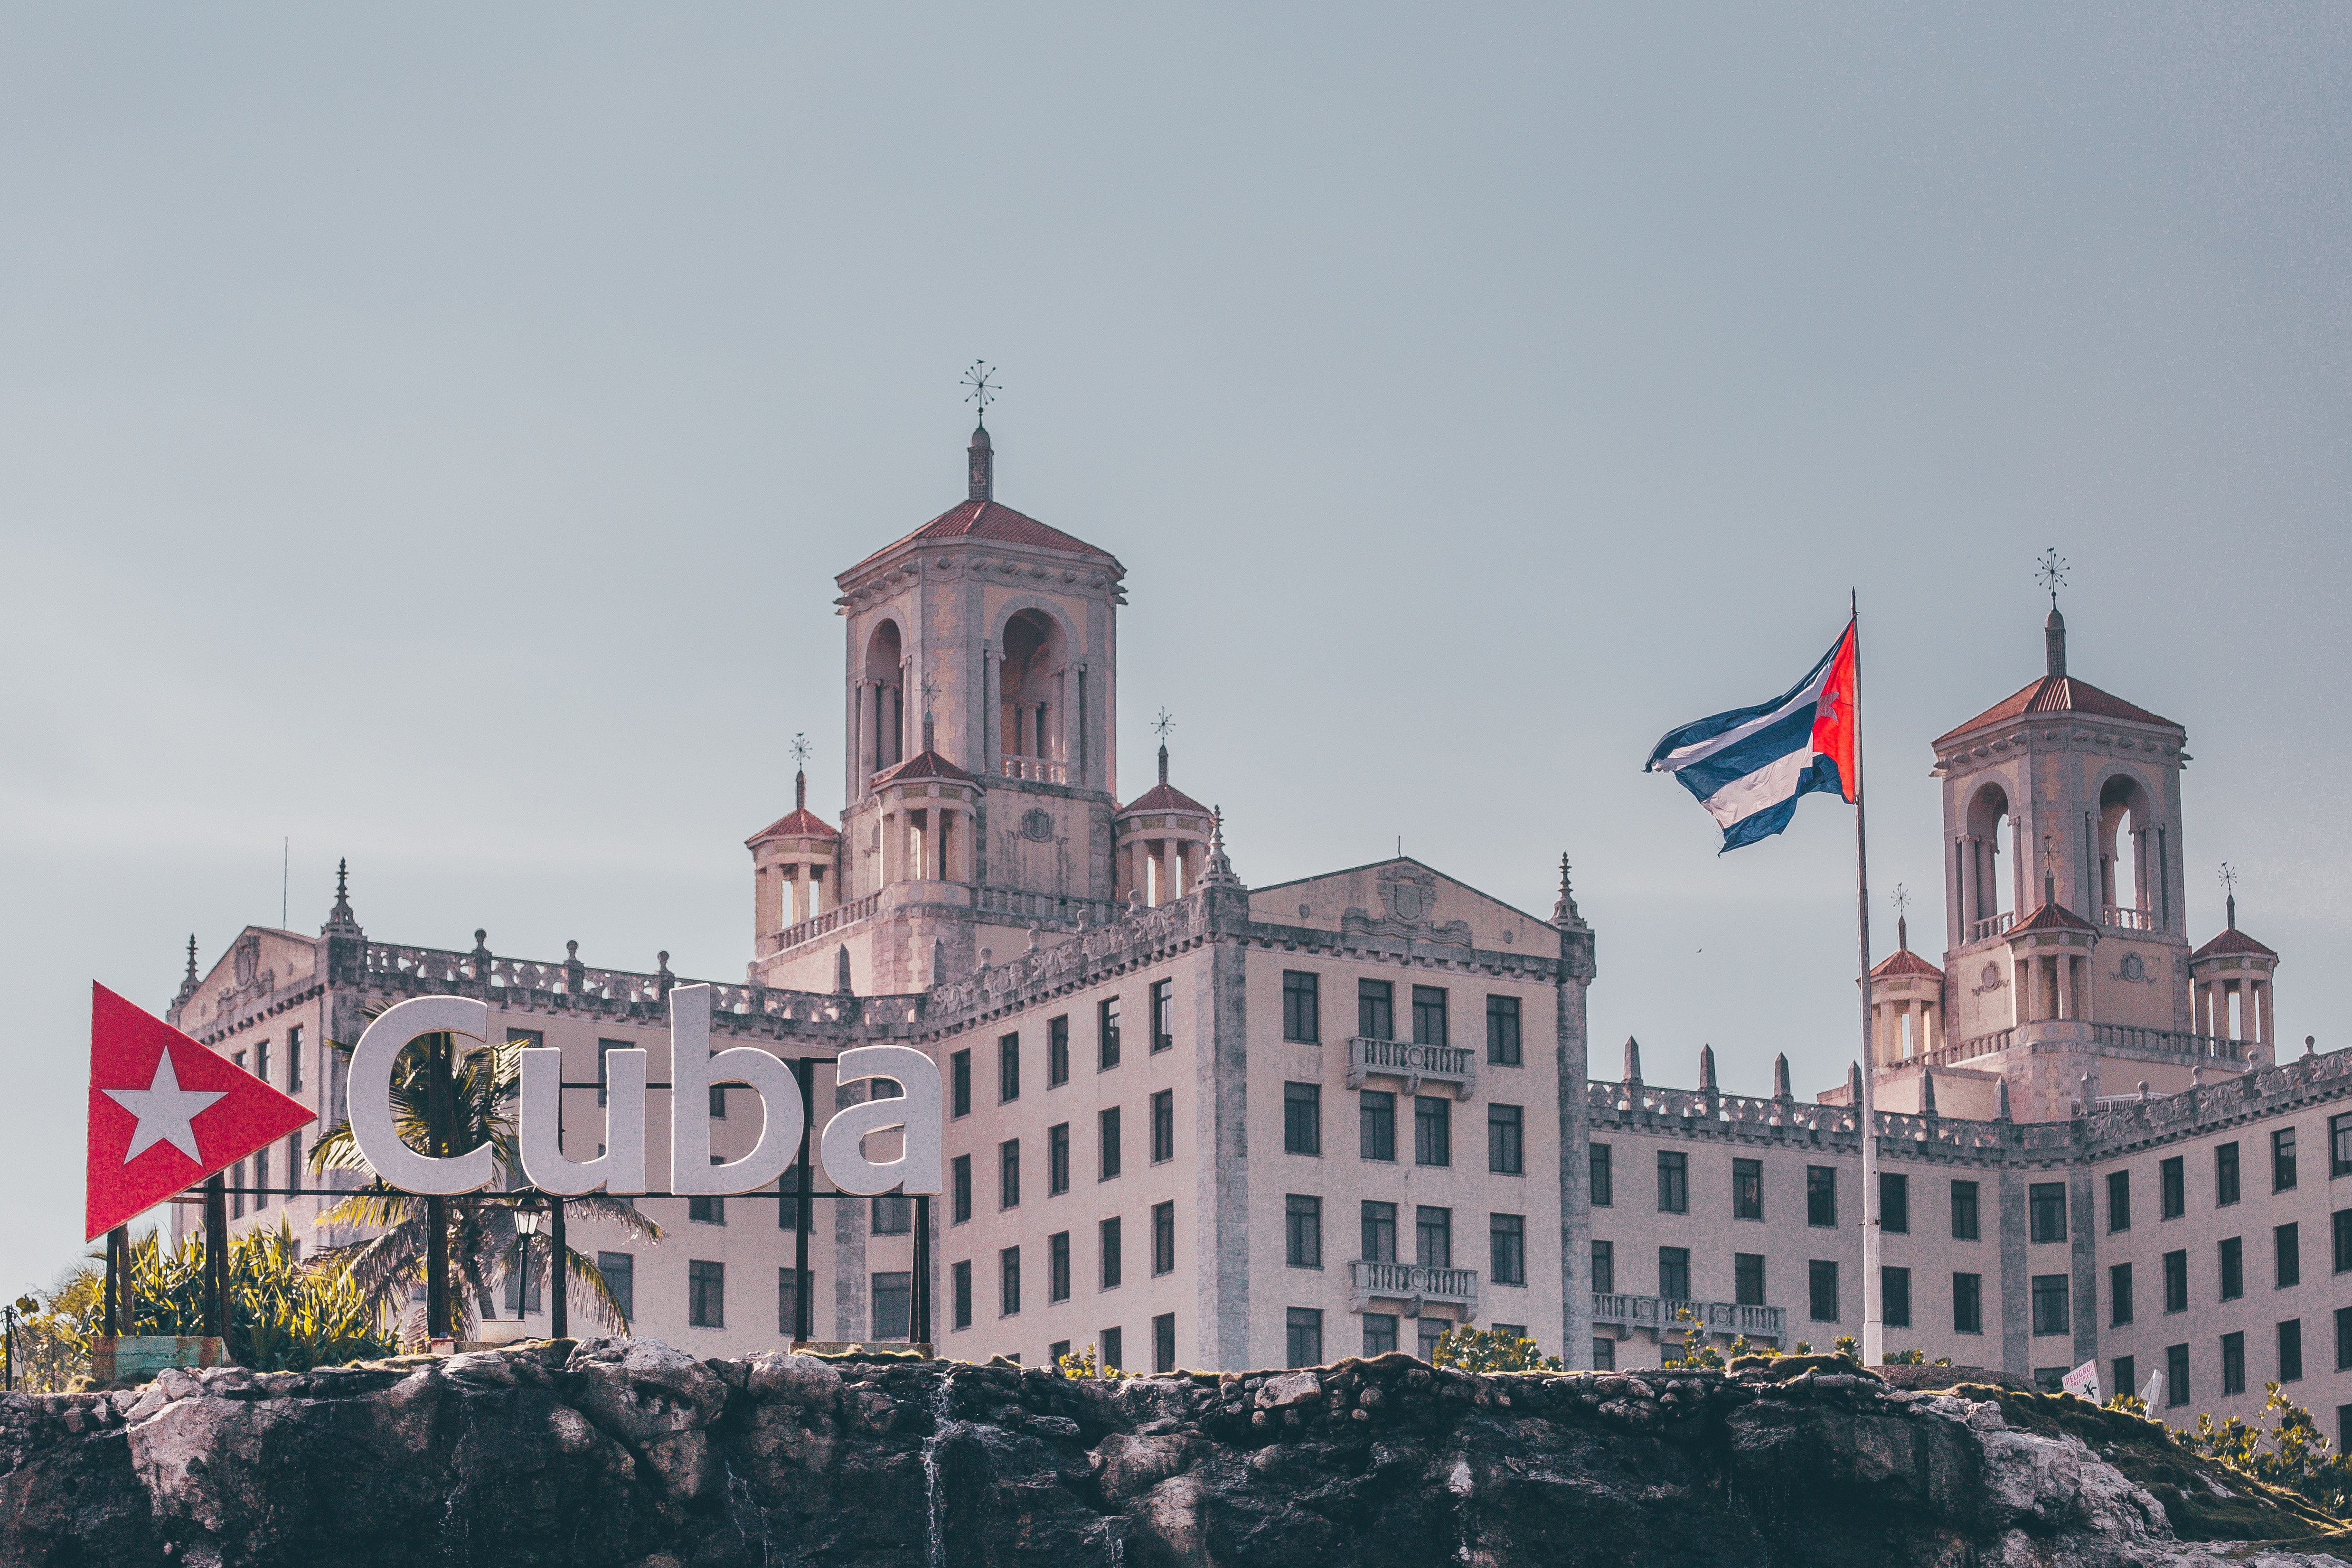
landmark, architecture, flag, urban area, building, sky, city, town, tourism, palace, facade, metropolis, tourist attraction, vacation, house, church, historic site, downtown, government, town square, spire, tower, courthouse, cathedral, chateau